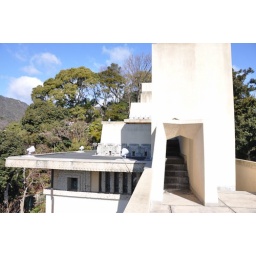
Although there are 4 floors, the house is nestled in the hill so no part of the house is more than 2 levels.